Nizhny Novgorod

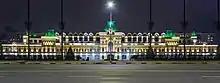
The Main Fair Building

The centre of the fair was the main building in the spirit of classicism and the side administrative buildings that formed the central square. To protect from floods, a high dam was built. On 4 November 2017, a new multimedia exhibition called “Russia is My History” was opened in the Main Fair Building. The main focus of the exhibition is the history of Nizhny Novgorod, starting from Finnic peoples. On the territory of the complex there are departments in which they tell about the foundation of the city, the struggle for independence in the Time of Troubles and the bombing of the city during the World War II.